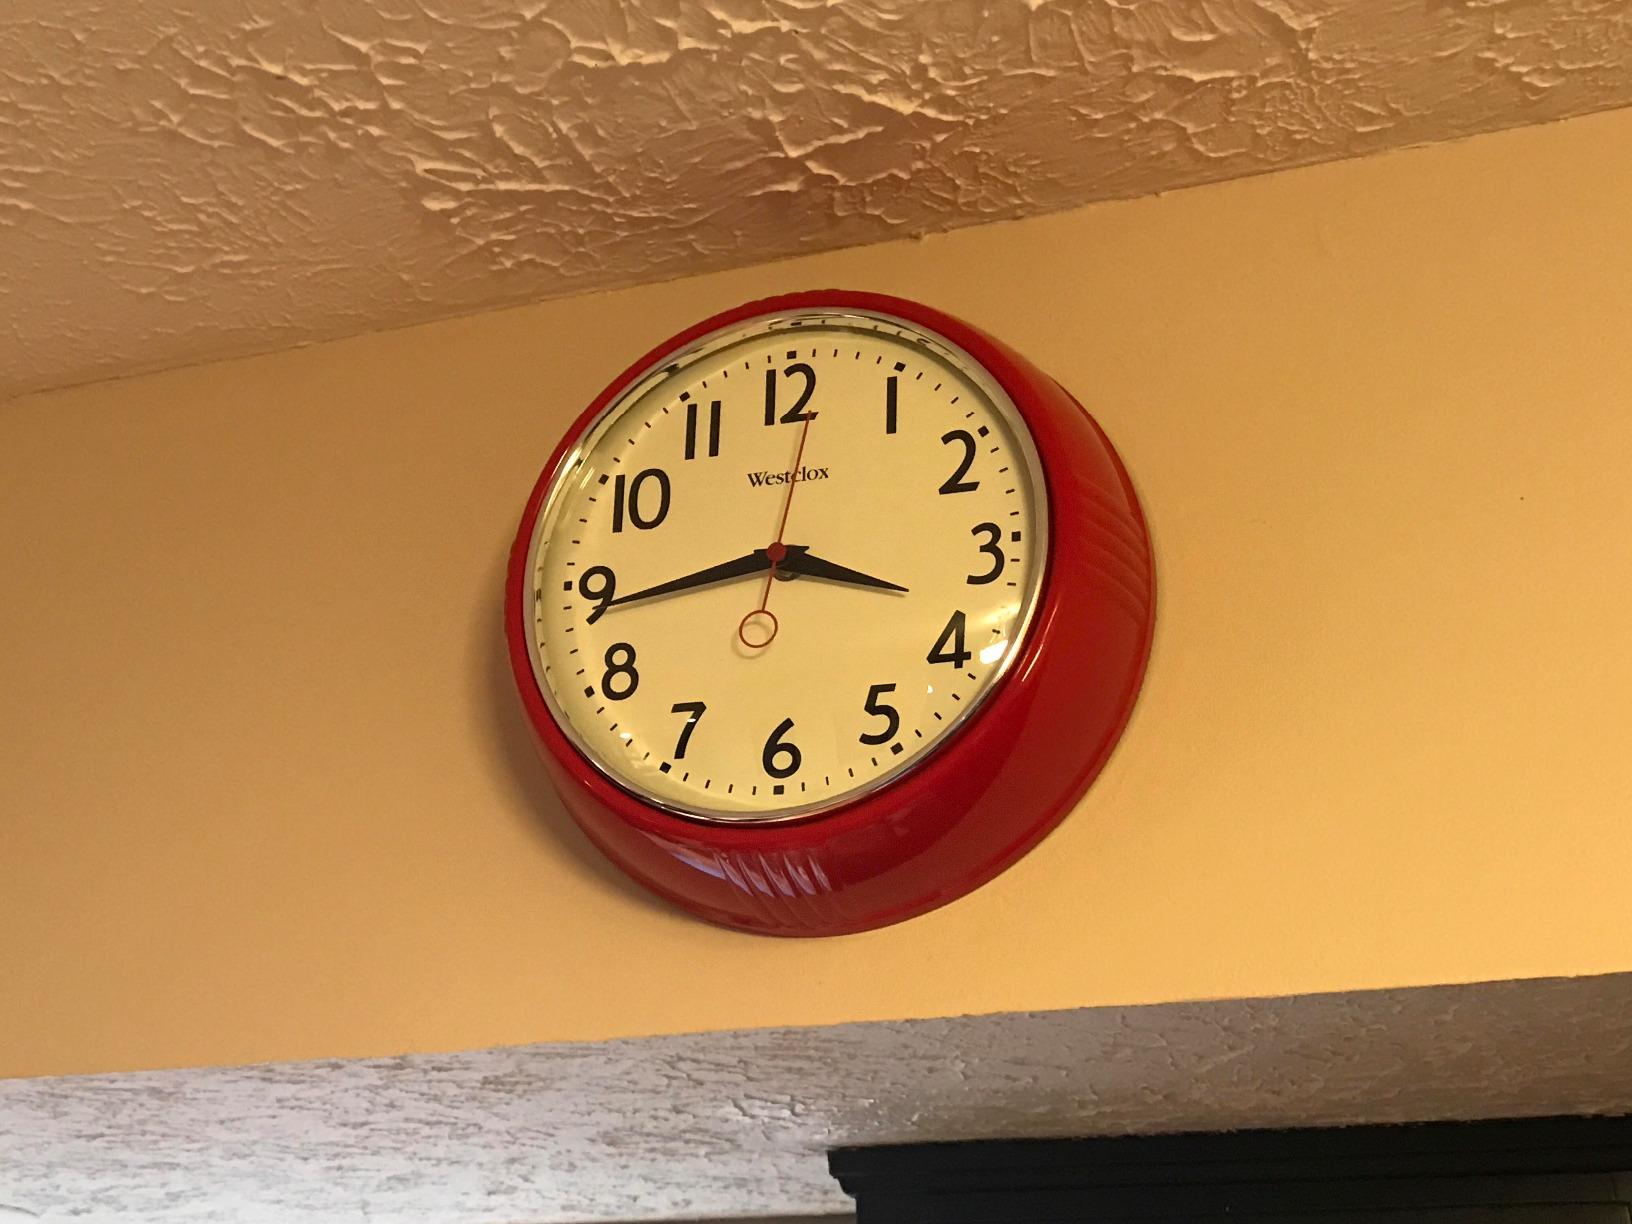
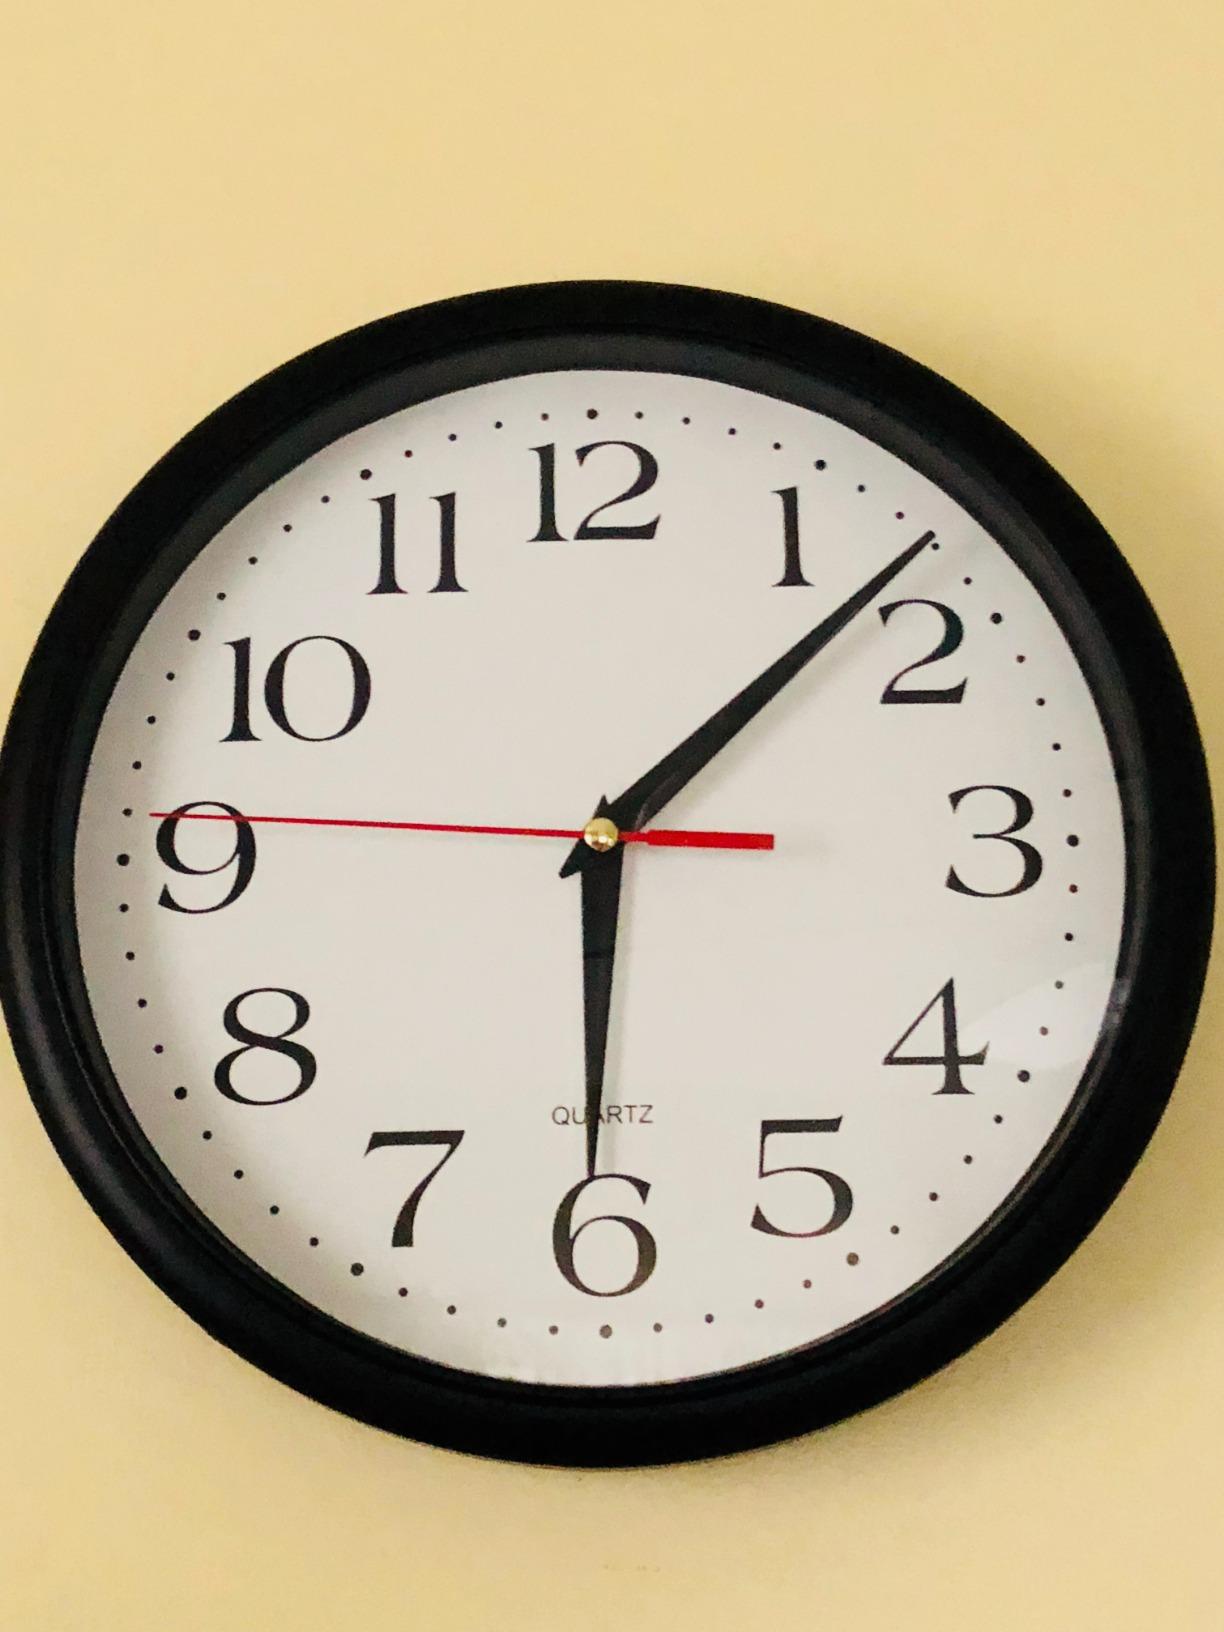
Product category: clock
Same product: no